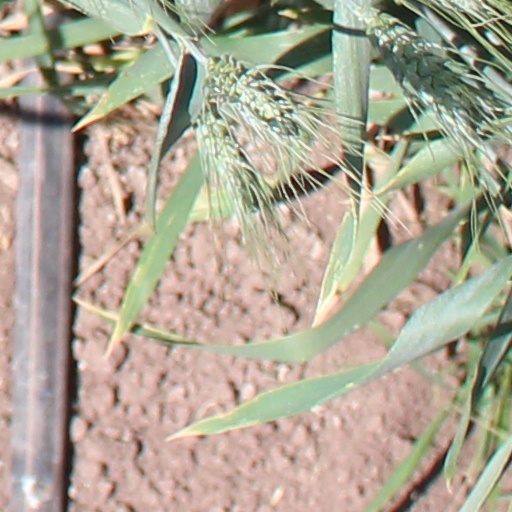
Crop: wheat